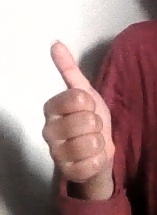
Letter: aleff